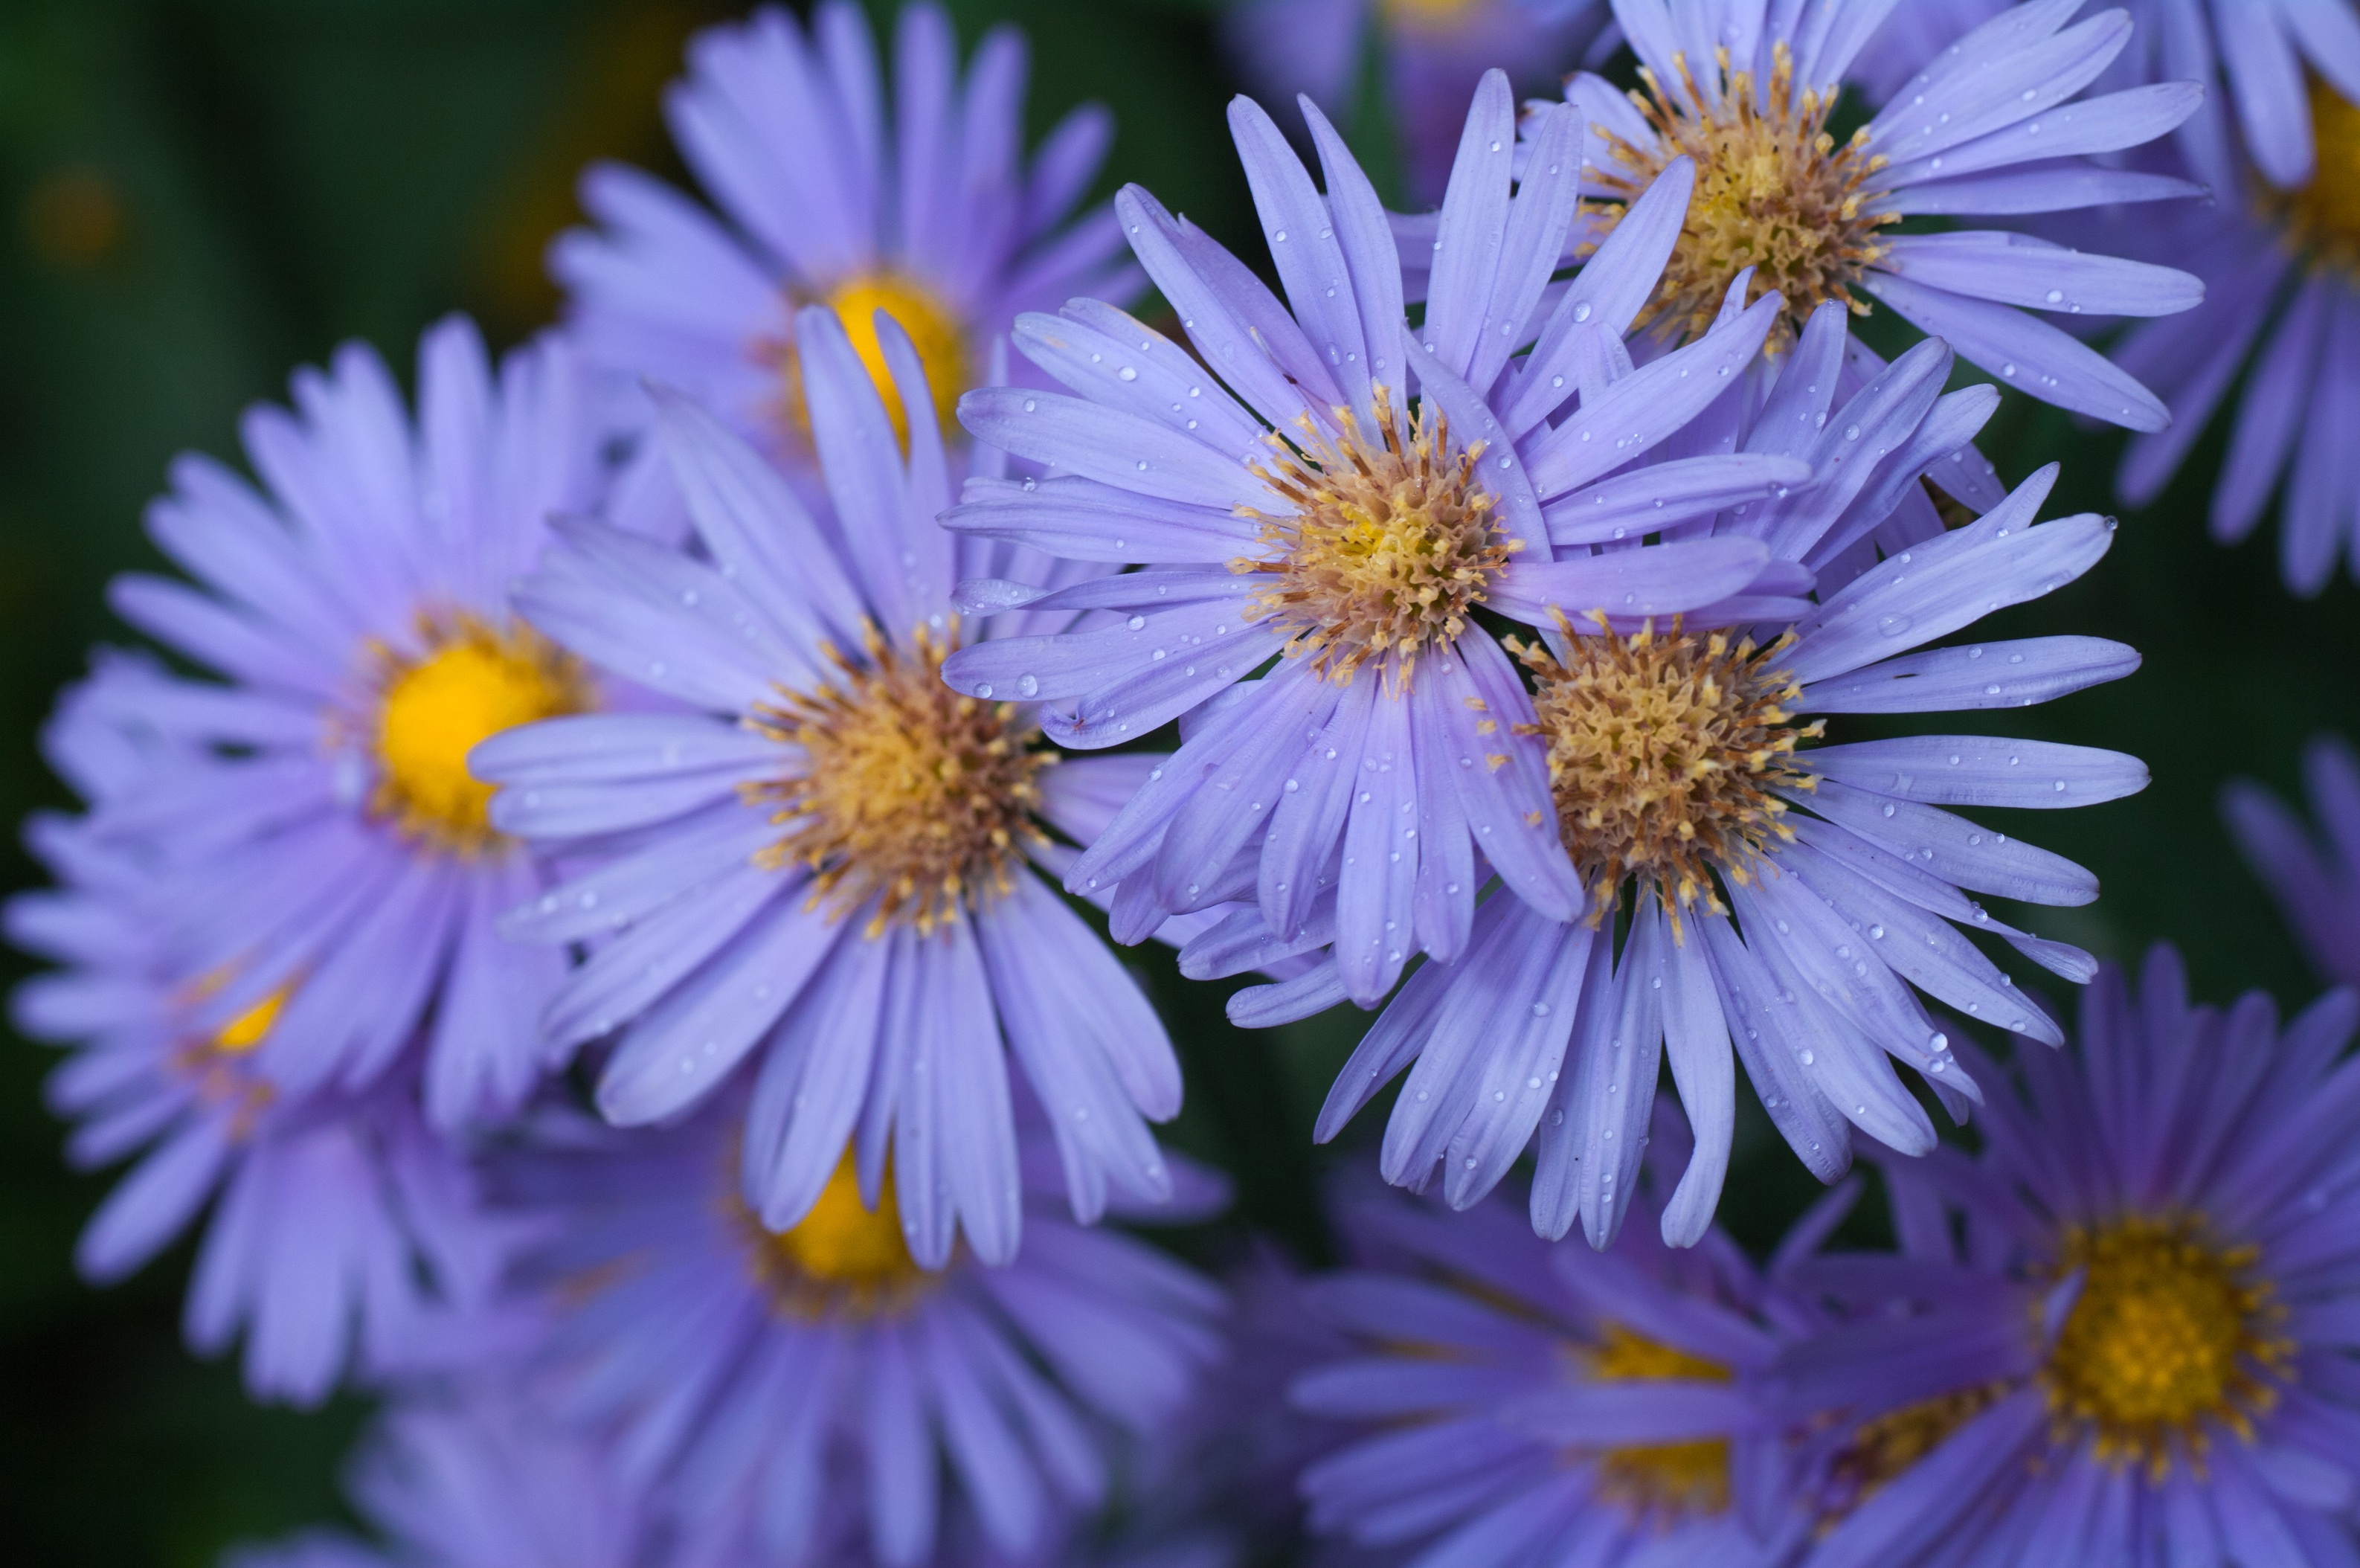
nature, blossom, plant, flower, purple, petal, floral, daisy, garden, flora, wildflower, droplets, aster, macro photography, asters, flowering plant, daisy family, annual plant, land plant, marguerite daisy